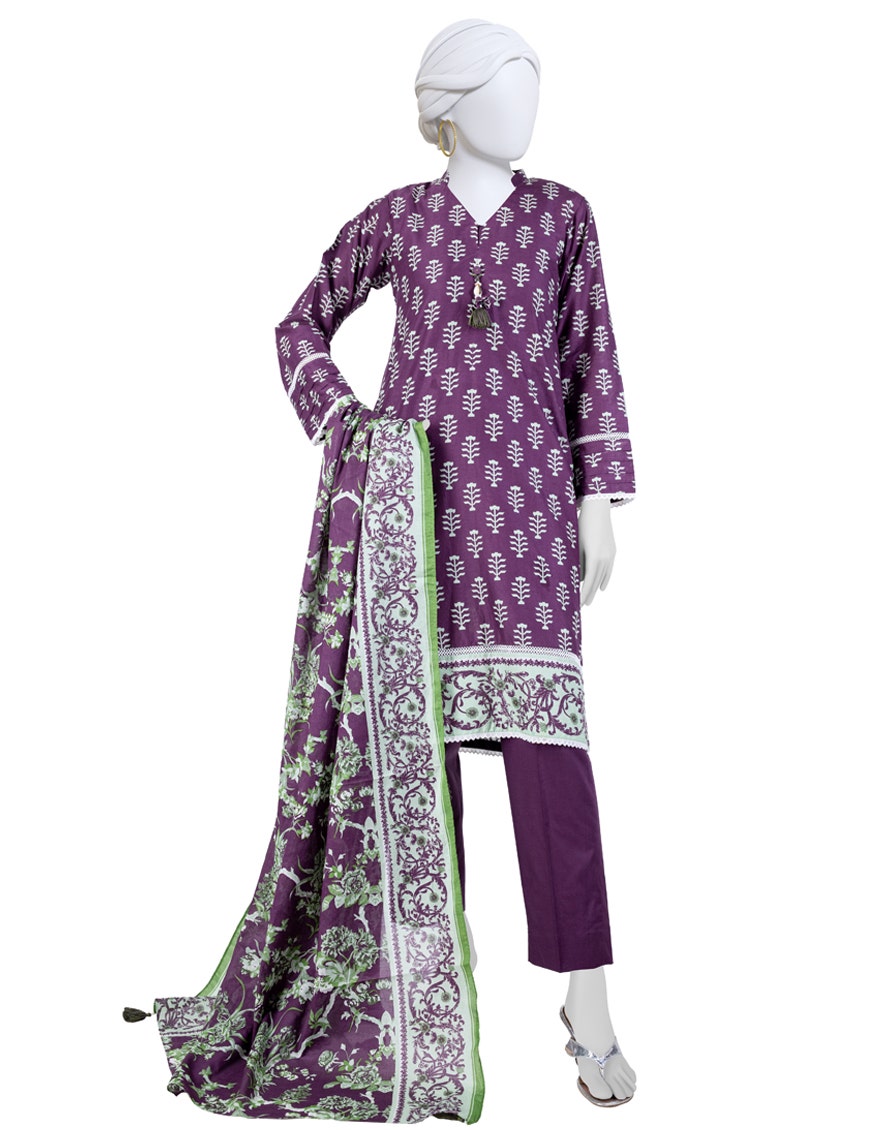
purple multi embroidered cotton suit